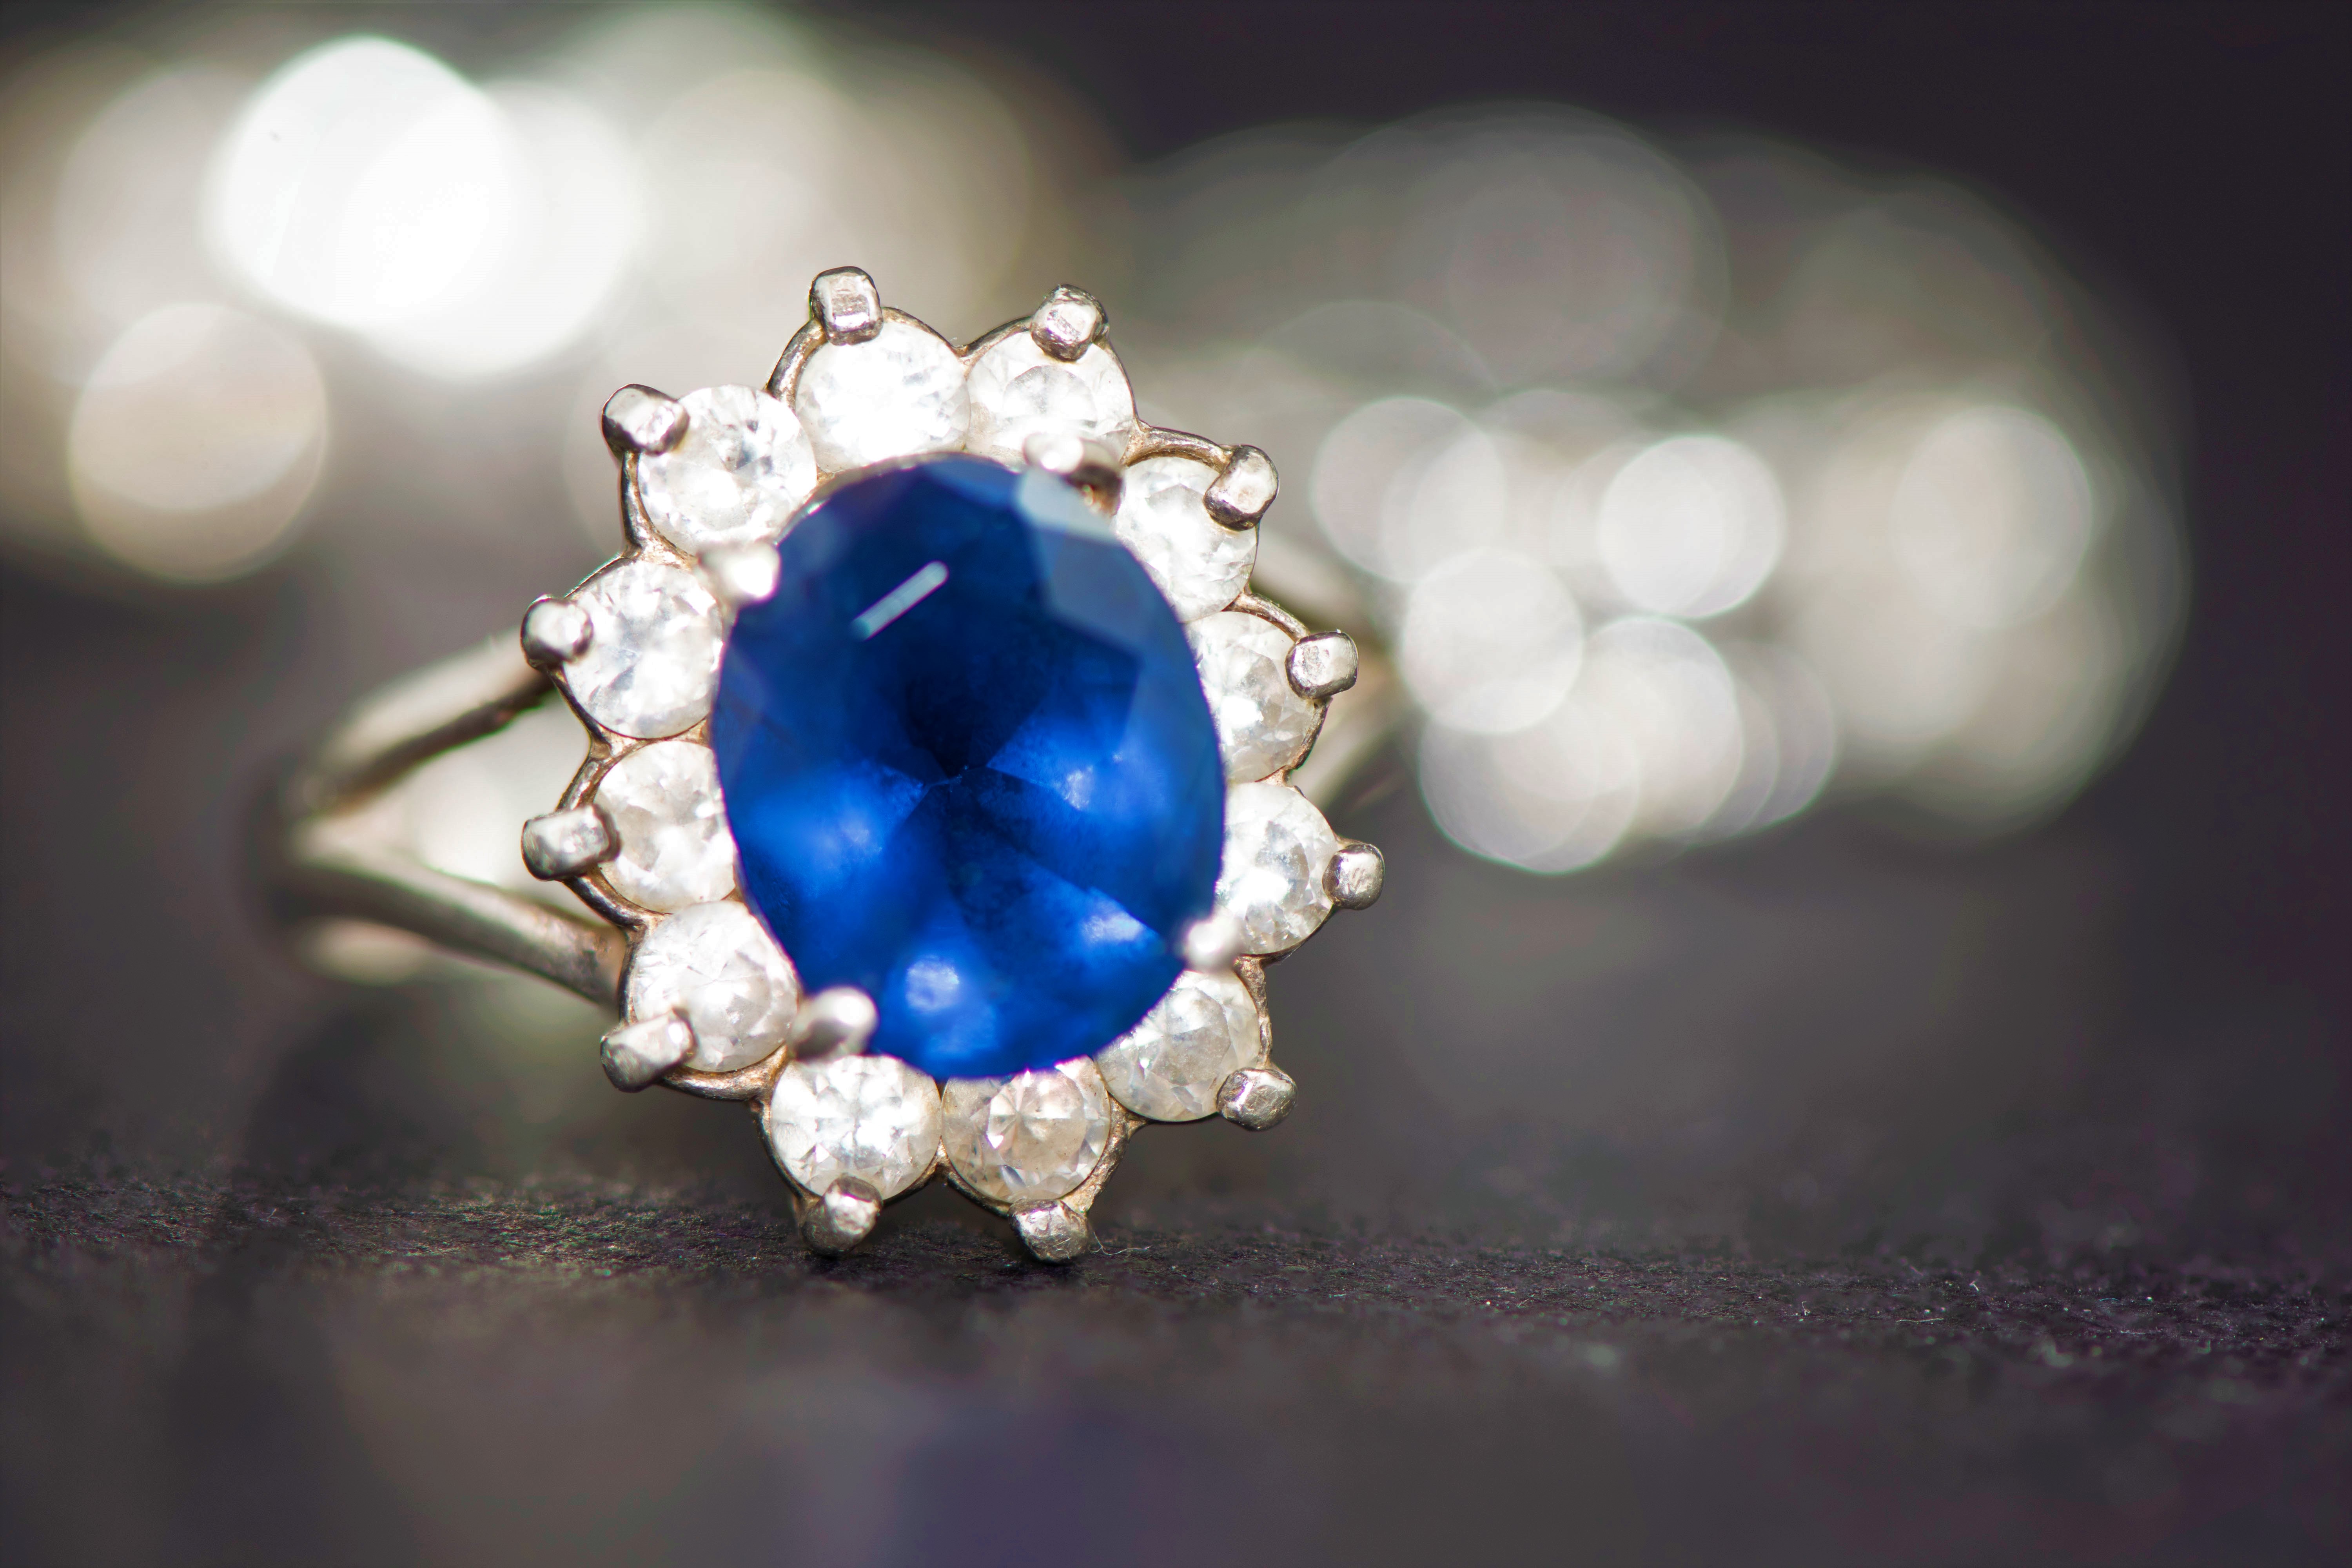
ring, blue, stone, macro, shine, jewel, body jewelry, natural material, creative arts, petal, flash photography, jewellery, electric blue, jewelry making, circle, glass, flower, wedding ceremony supply, macro photography, metal, gemstone, art, fashion accessory, darkness, twig, pearl, flowering plant, hair accessory, still life photography, craft, platinum, crystal, font, symmetry, brooch, bouquet, bride, bracelet, sphere